Bass Masters Classic

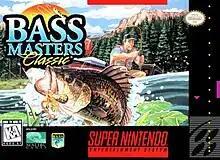

Bass Masters Classic is a 1995 fishing video game developed by Chicago-based studio Black Pearl Software.